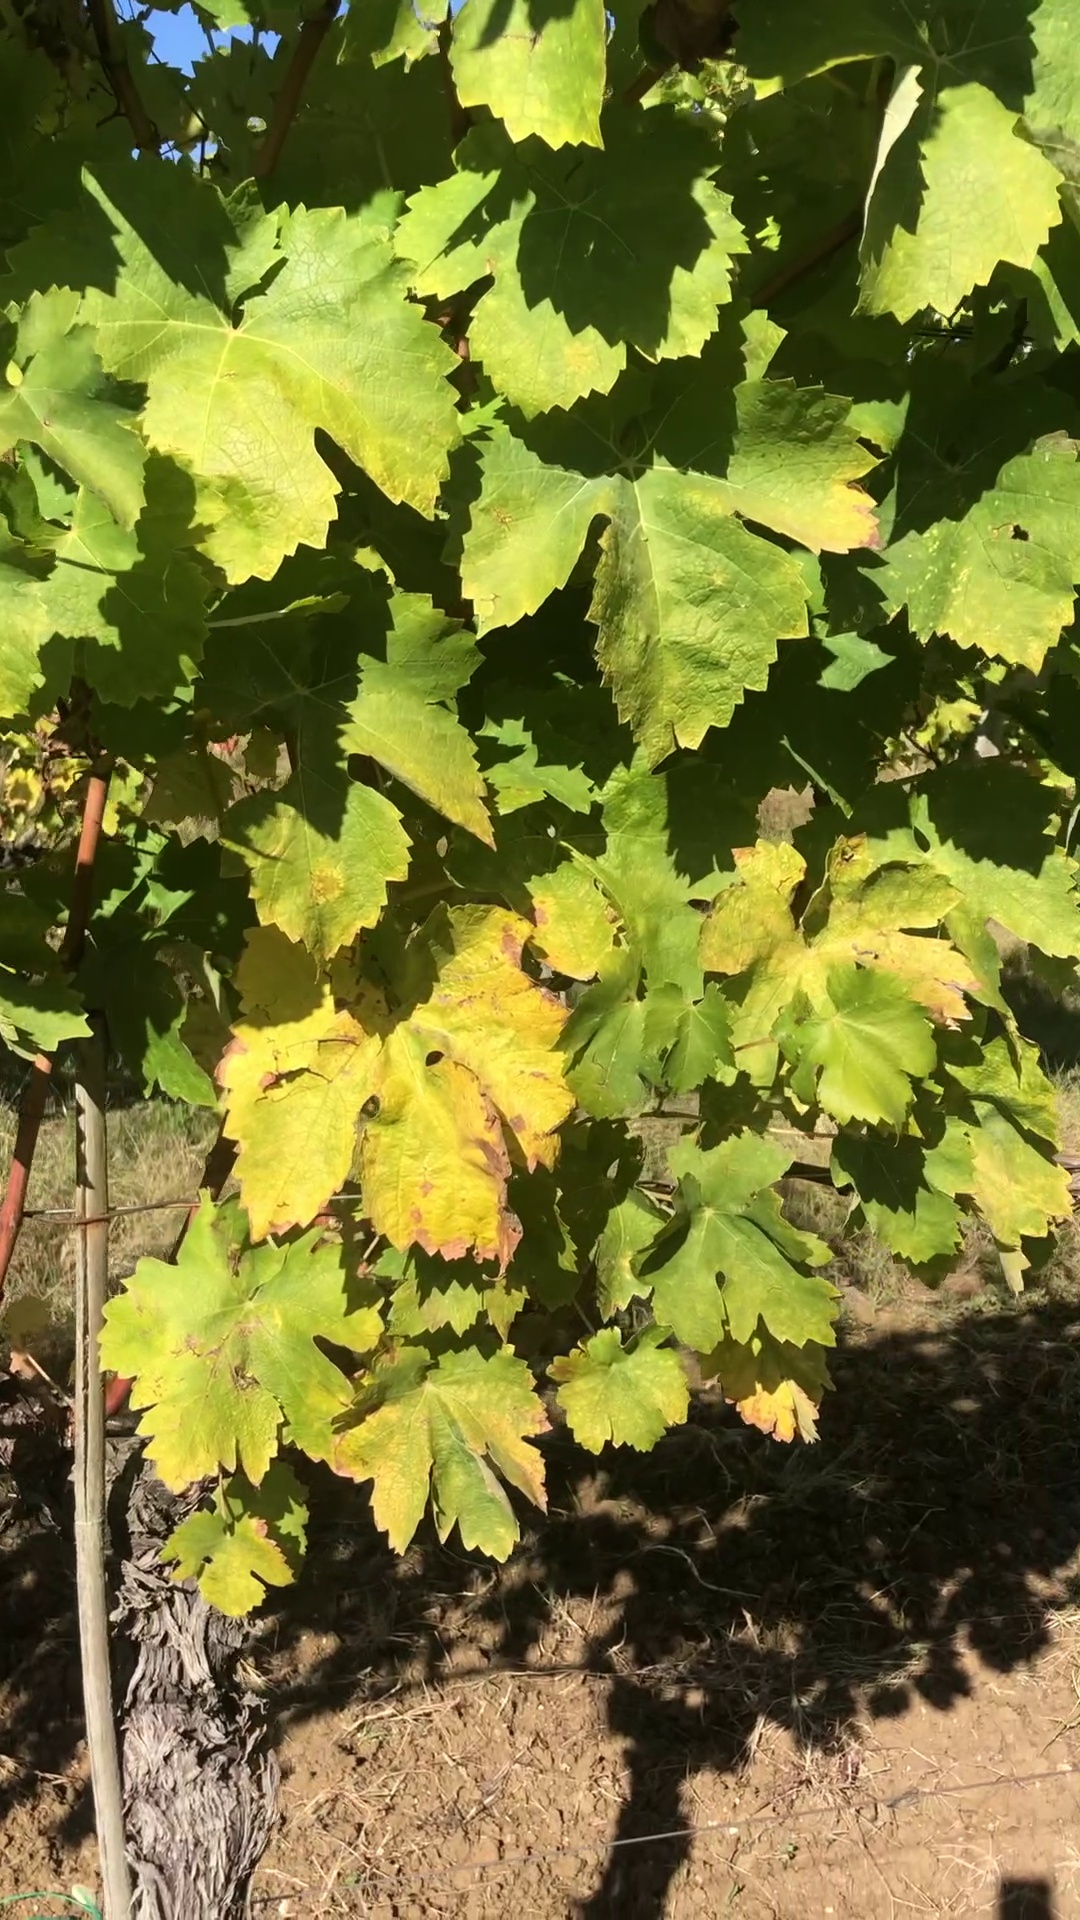
Label: healthy